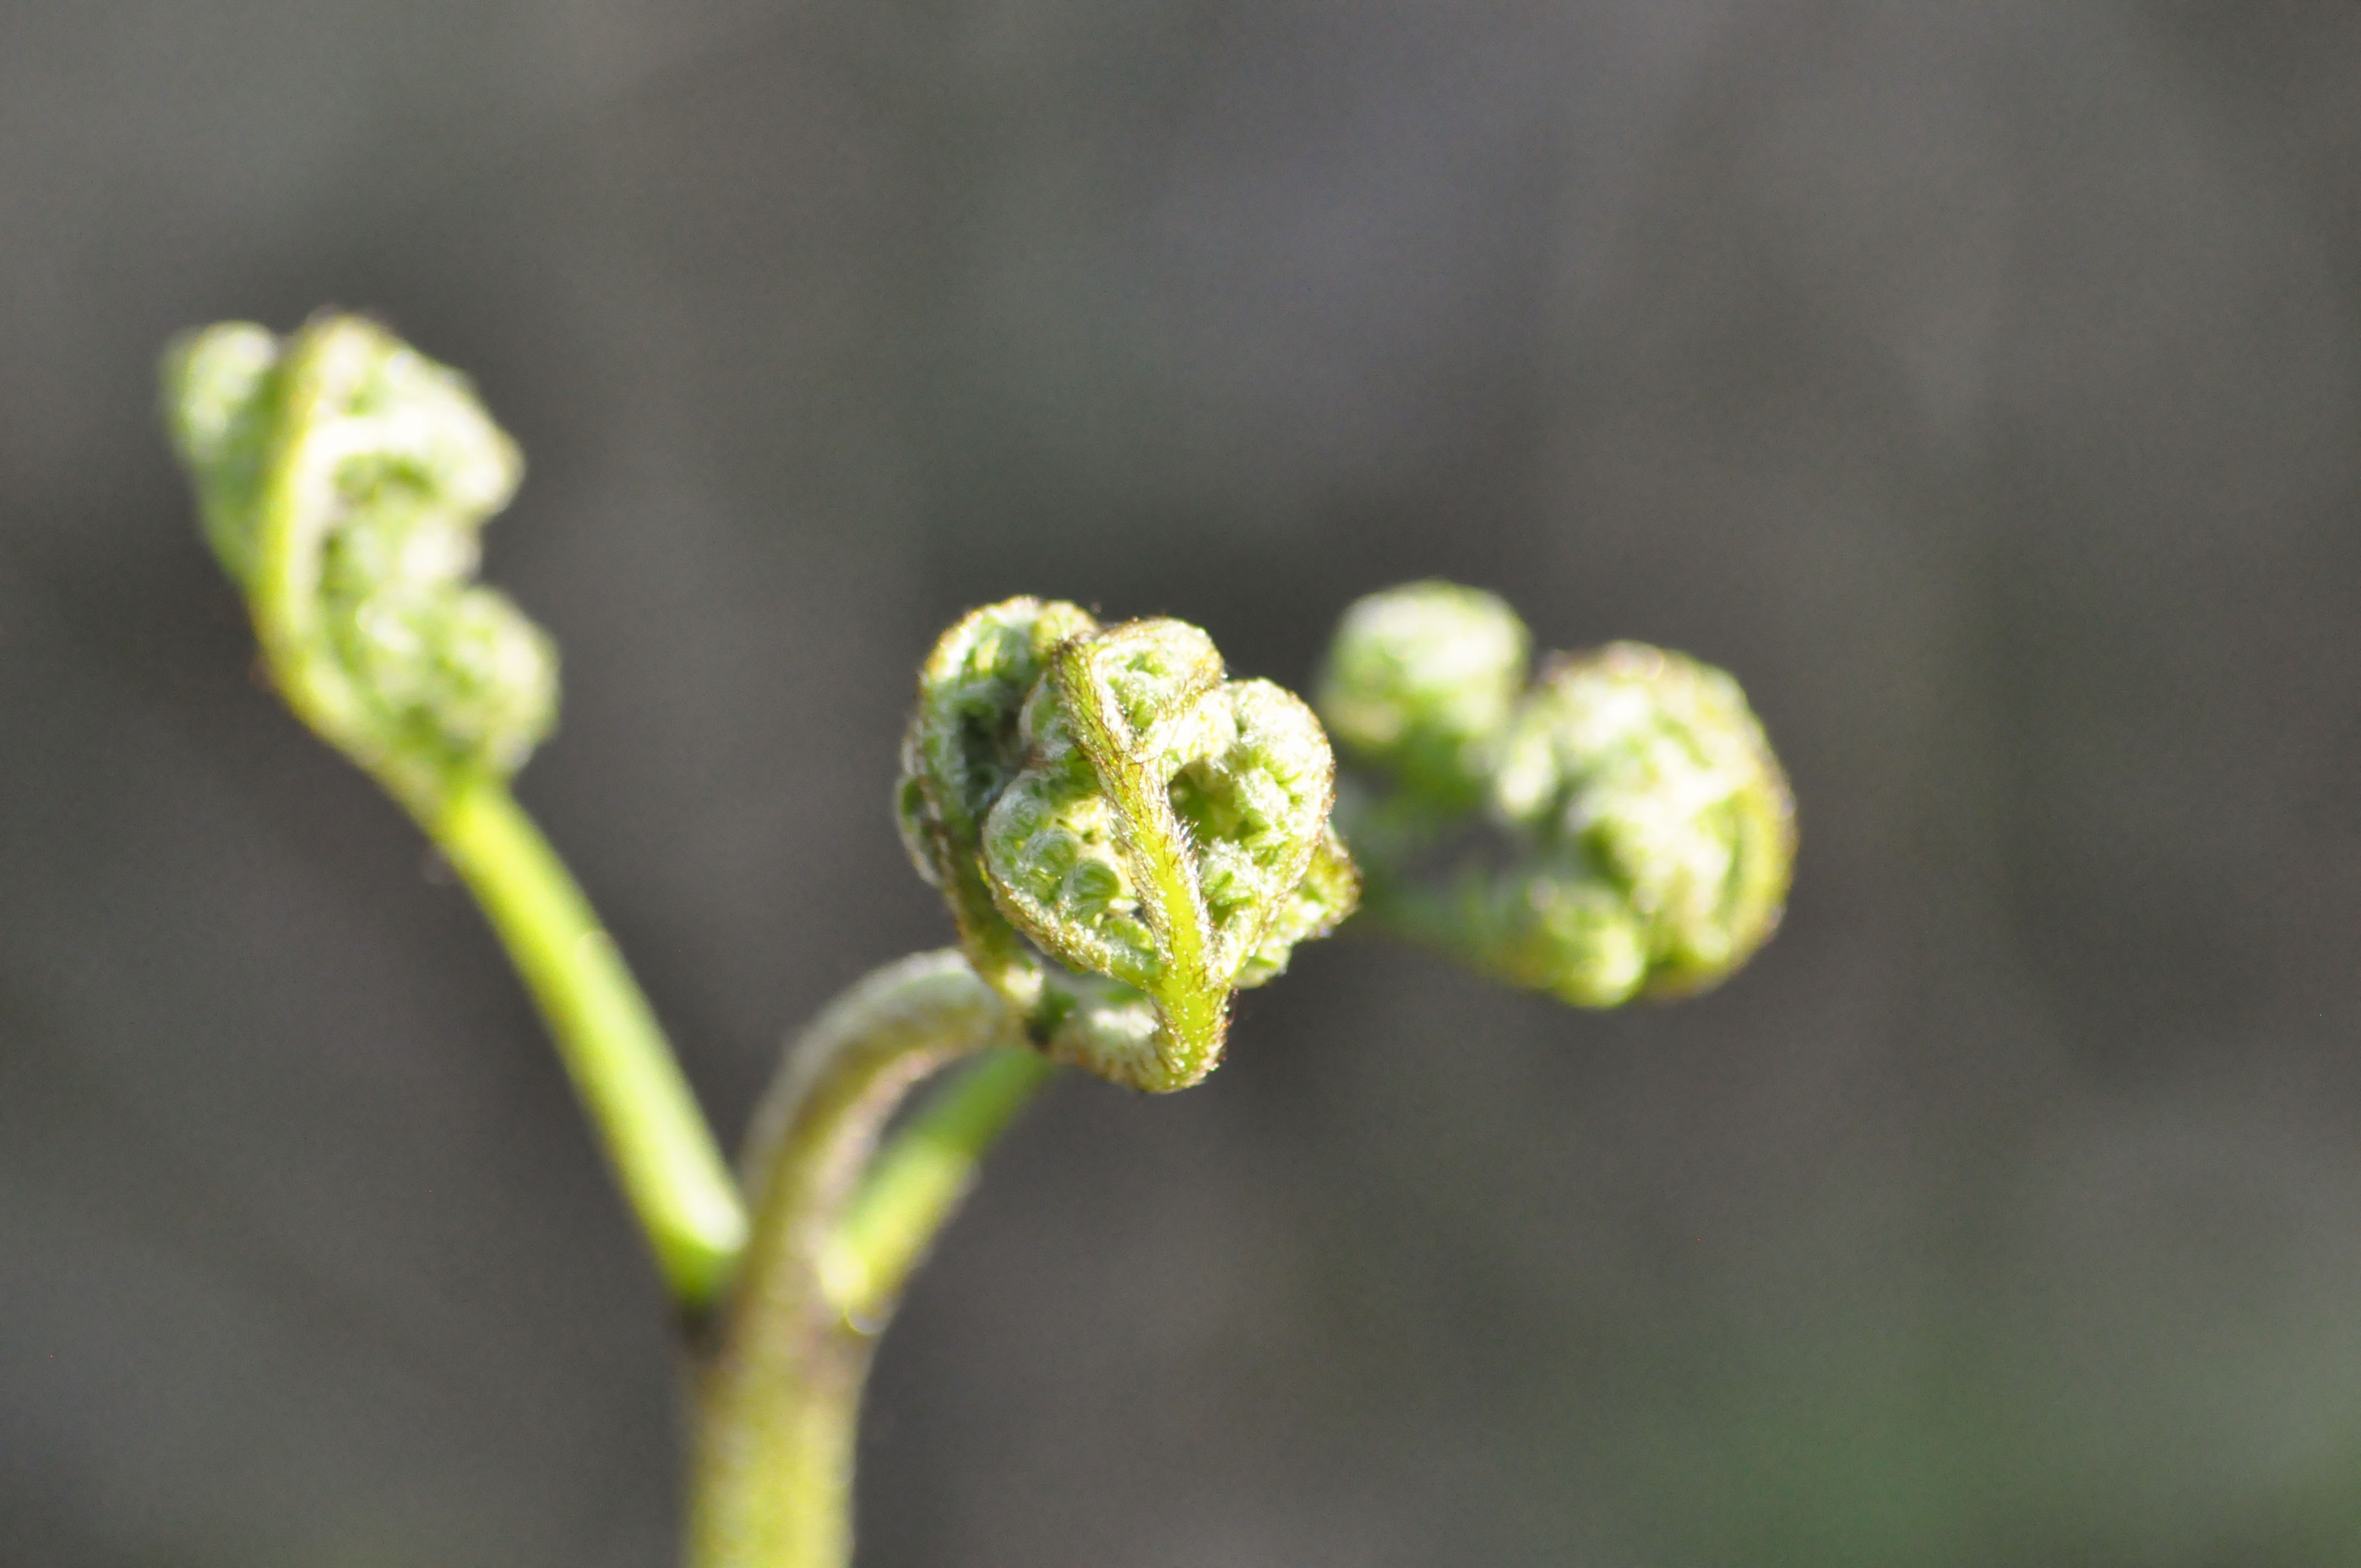
nature, branch, blossom, plant, photography, leaf, flower, foliage, green, produce, botany, yellow, flora, fern, wildflower, close up, bud, macro photography, flowering plant, plant stem, land plant